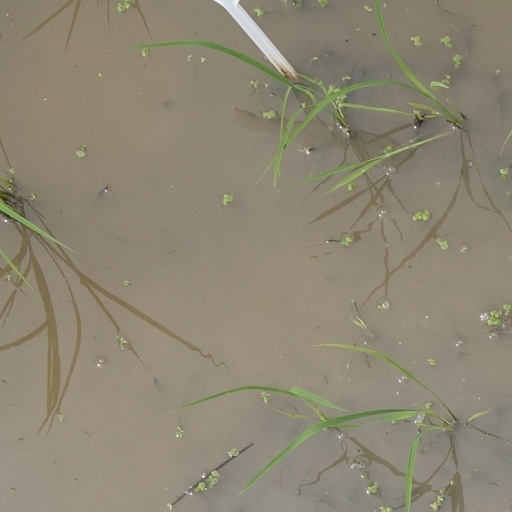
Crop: rice